John Carter Brown

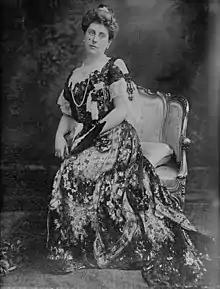
Brown's daughter, Sophia Augusta Brown (1867–1947), second wife of William Watts Sherman, circa 1914

After his father's death in 1841, John Carter Brown had the freedom to withdraw from Brown & Ives affairs and to develop his passion for books. In fact, he was continuing a family tradition as his ancestors had been buying books since 1749, helping to found the Providence Library in 1758 and 83 years later, the Providence Athenaeum. In 1846, he bought his elder brother's collection of books on the Americas and began purchasing books in Europe, using Henry Stevens as his agent. The same year, he bought the collection of Frenchman Henri Ternaux. When his collection became too large, he expanded his house, the Nightingale-Brown House, by adding a modern fireproof library; he also hired a full-time librarian, John Russell Bartlett, to manage the collection and produce its first catalogue.